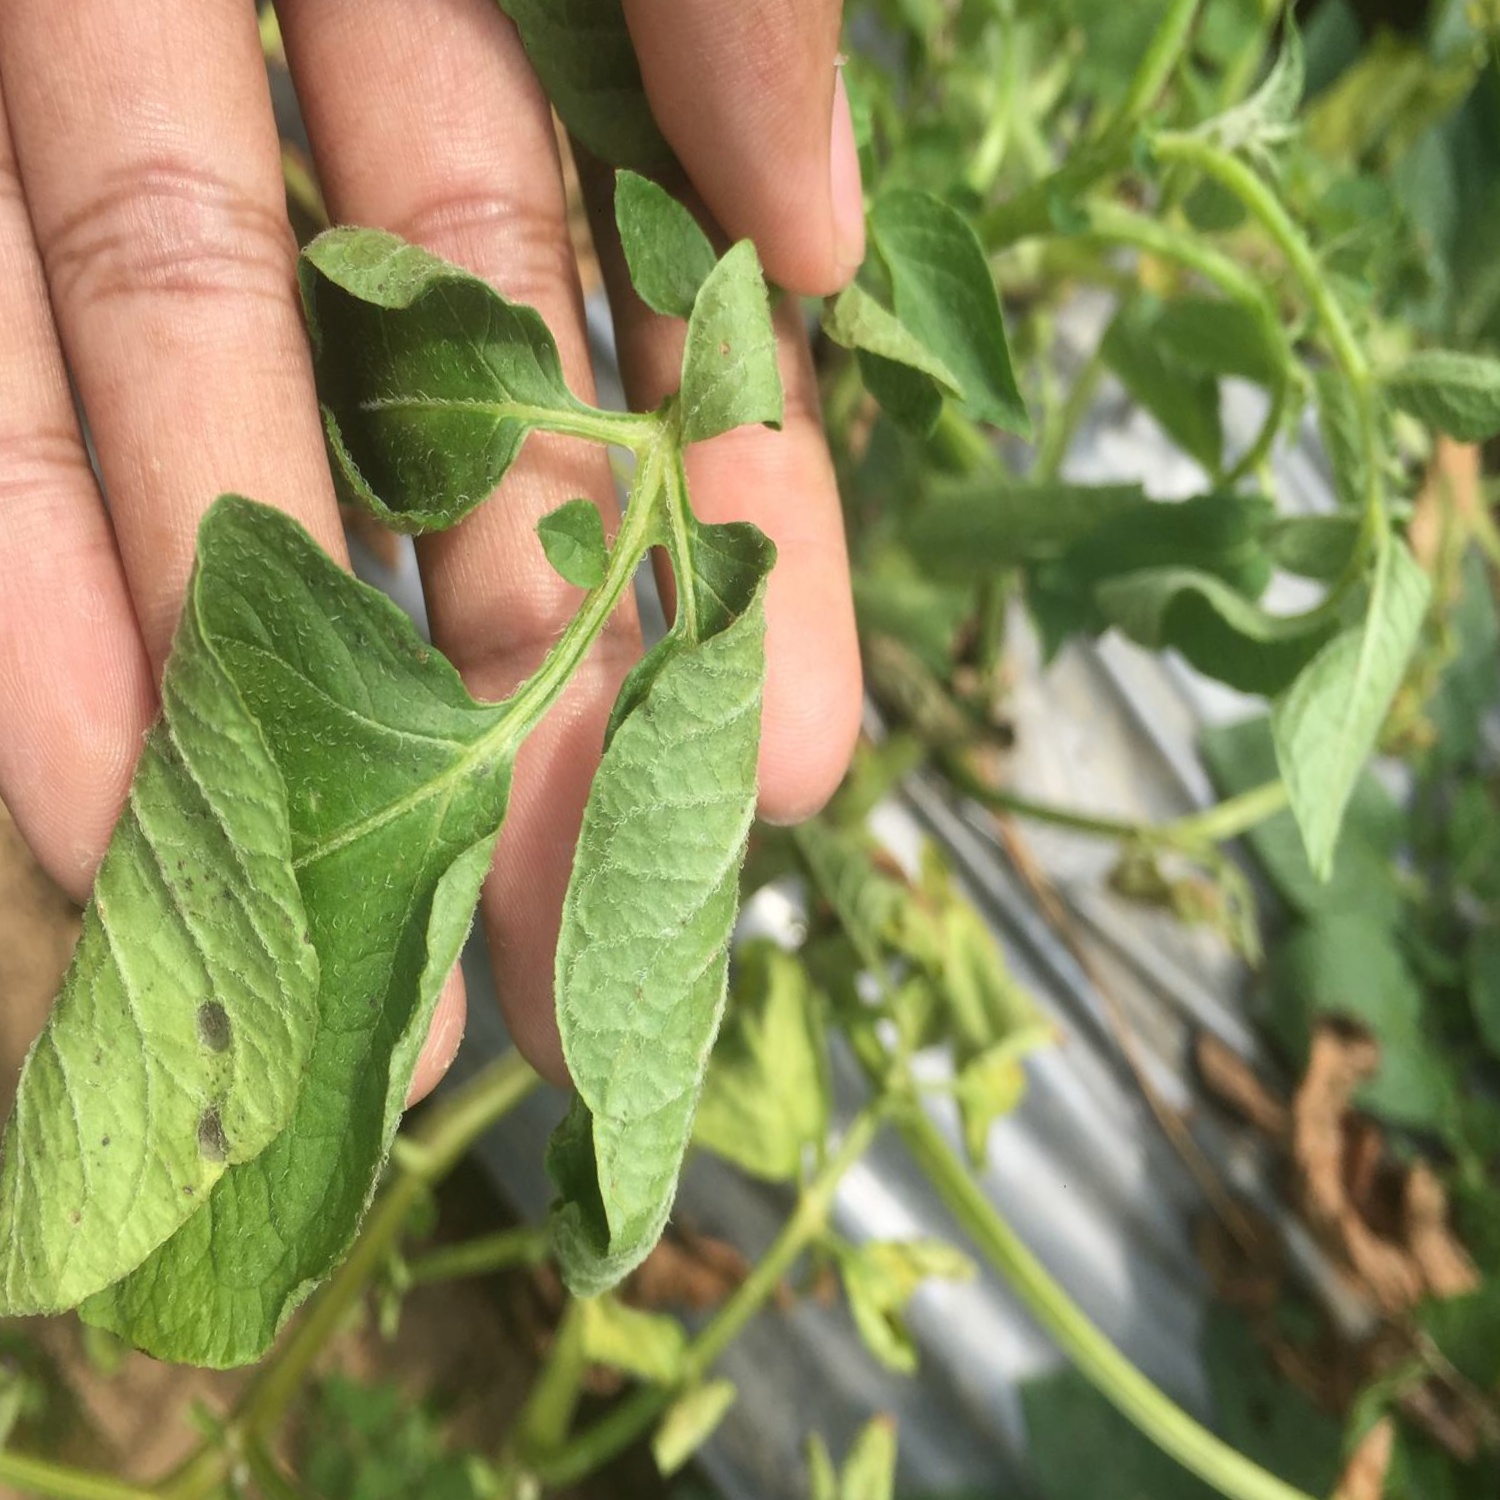
Etiqueta: Pudricion_Parda